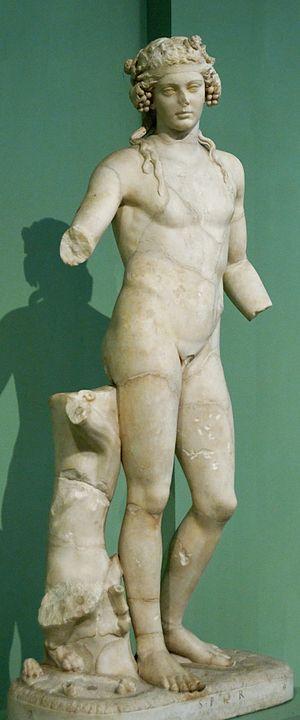
Dionysos accompagné d'une panthère. Marbre du Pentélique, œuvre romaine d'après plusieurs modèles hellénistiques. Provenance